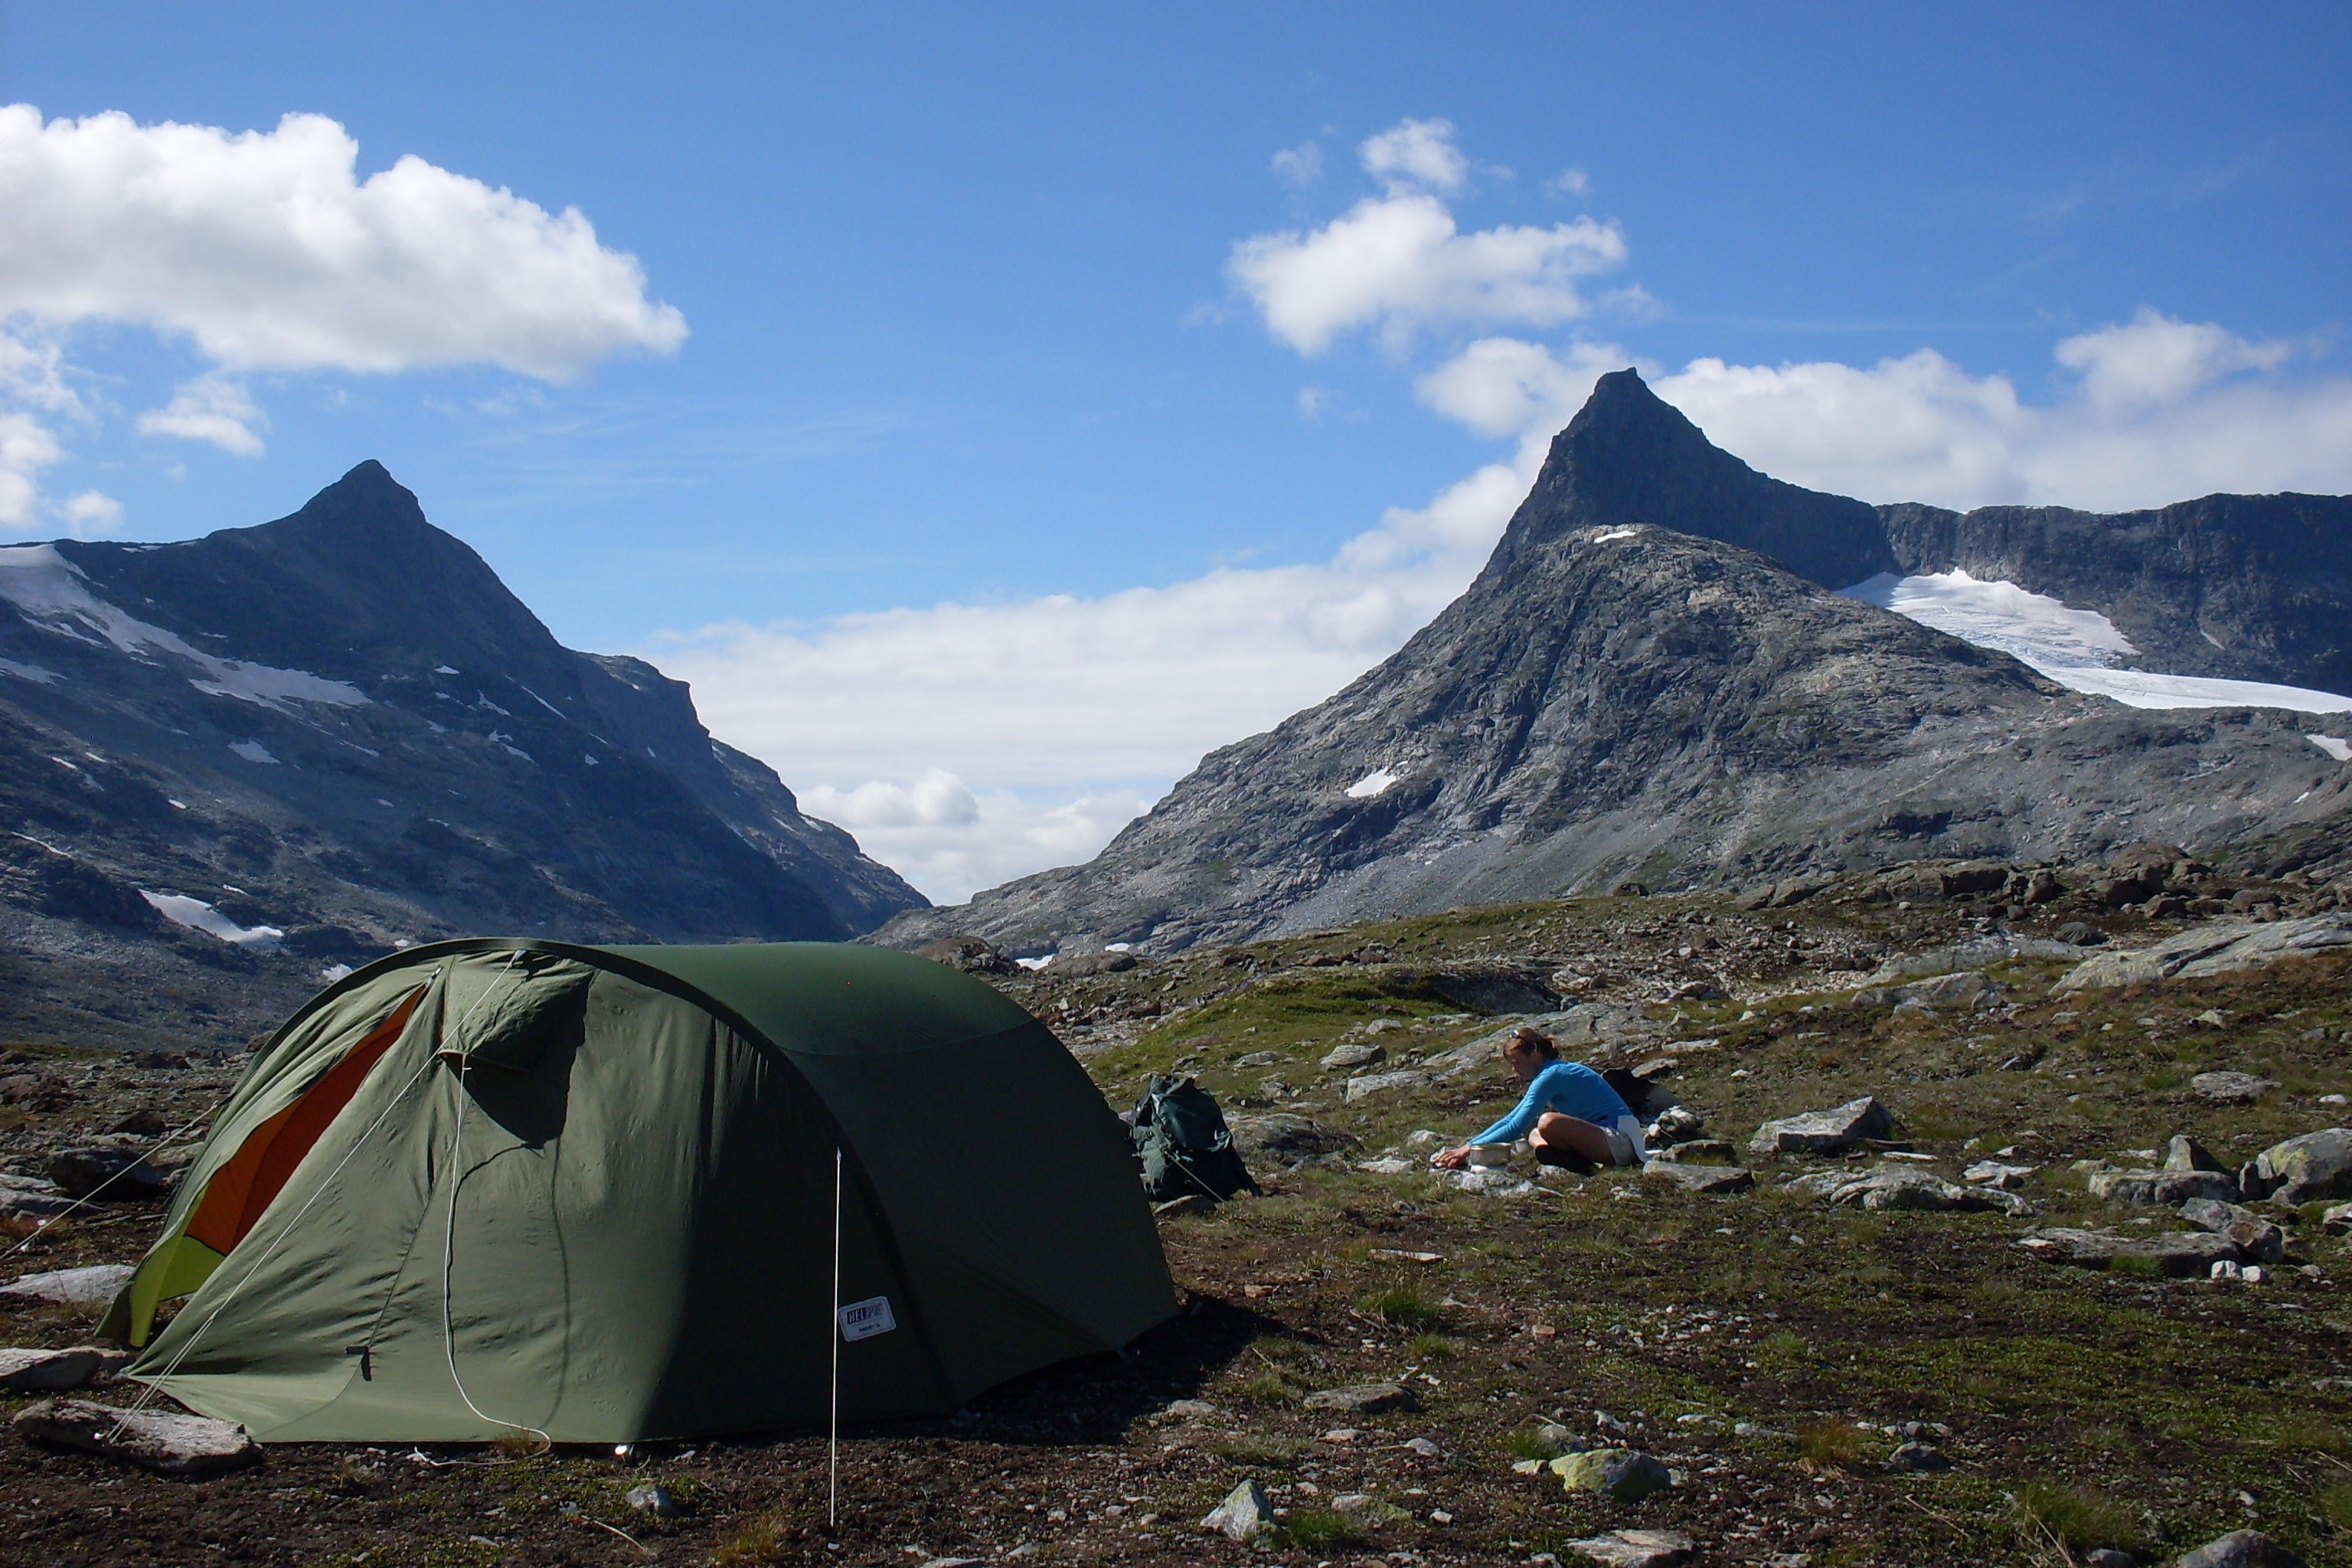
wilderness, walking, mountain, hiking, adventure, mountain range, recreation, ridge, tent, mountaineering, sports, alps, backpacking, plateau, fell, norway, outdoor recreation, mountainous landforms, jotunheimen, falketind